CP1 (classification)

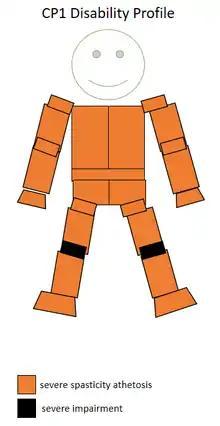
The spasticity athetosis level and location of a CP1 sportsperson.

CP1 classified competitors are the group who are most physically affected by their cerebral palsy. They are most likely to participate in boccia.